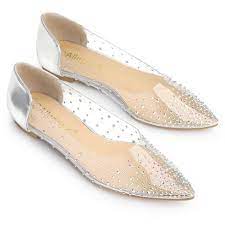
Label: Ballet Flat